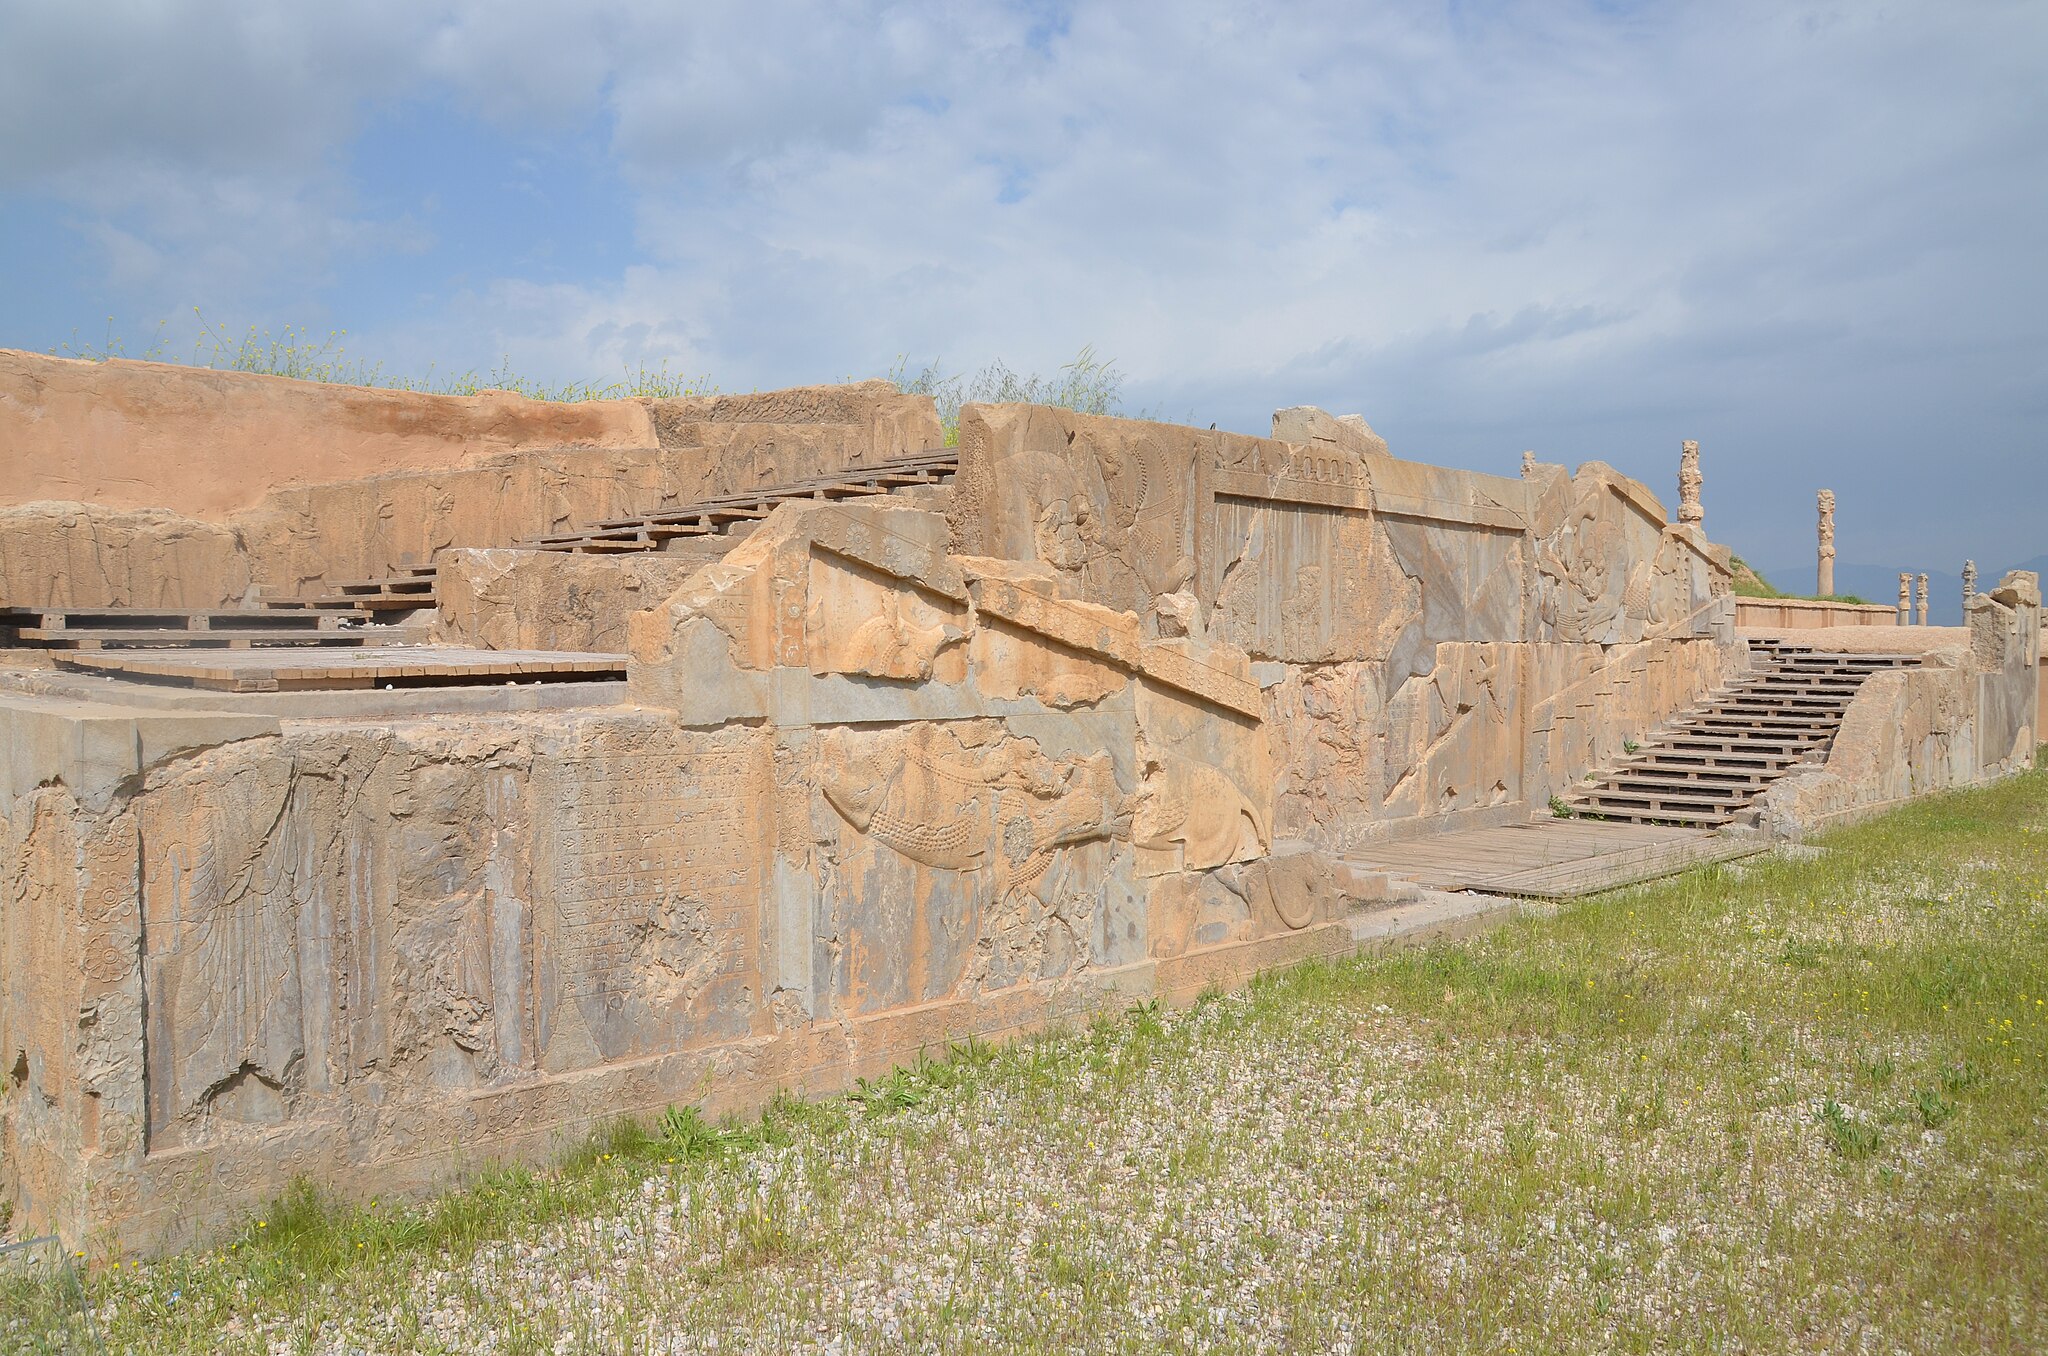
Title: The eastern stairway of the Palace of Xerxes, Persepolis, Iran (47727260052)
Description: The eastern stairway of the Palace of Xerxes, Persepolis, Iran
Date: 22 April 2019, 08:17 (according to Exif data)
Categories: Photographs by Carole Raddato, Flickr images reviewed by FlickreviewR 2, 2019 in Persepolis, Iran photographs taken on 2019-04-22, Eastern staircase of Hadish